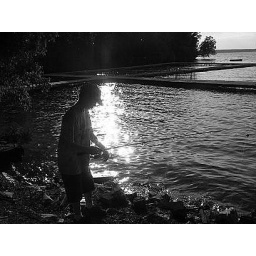
I love the way the sun is setting over the water he is about to fish on =]